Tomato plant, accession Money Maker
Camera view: vertical (180 deg); turntable rotation: 270 degrees
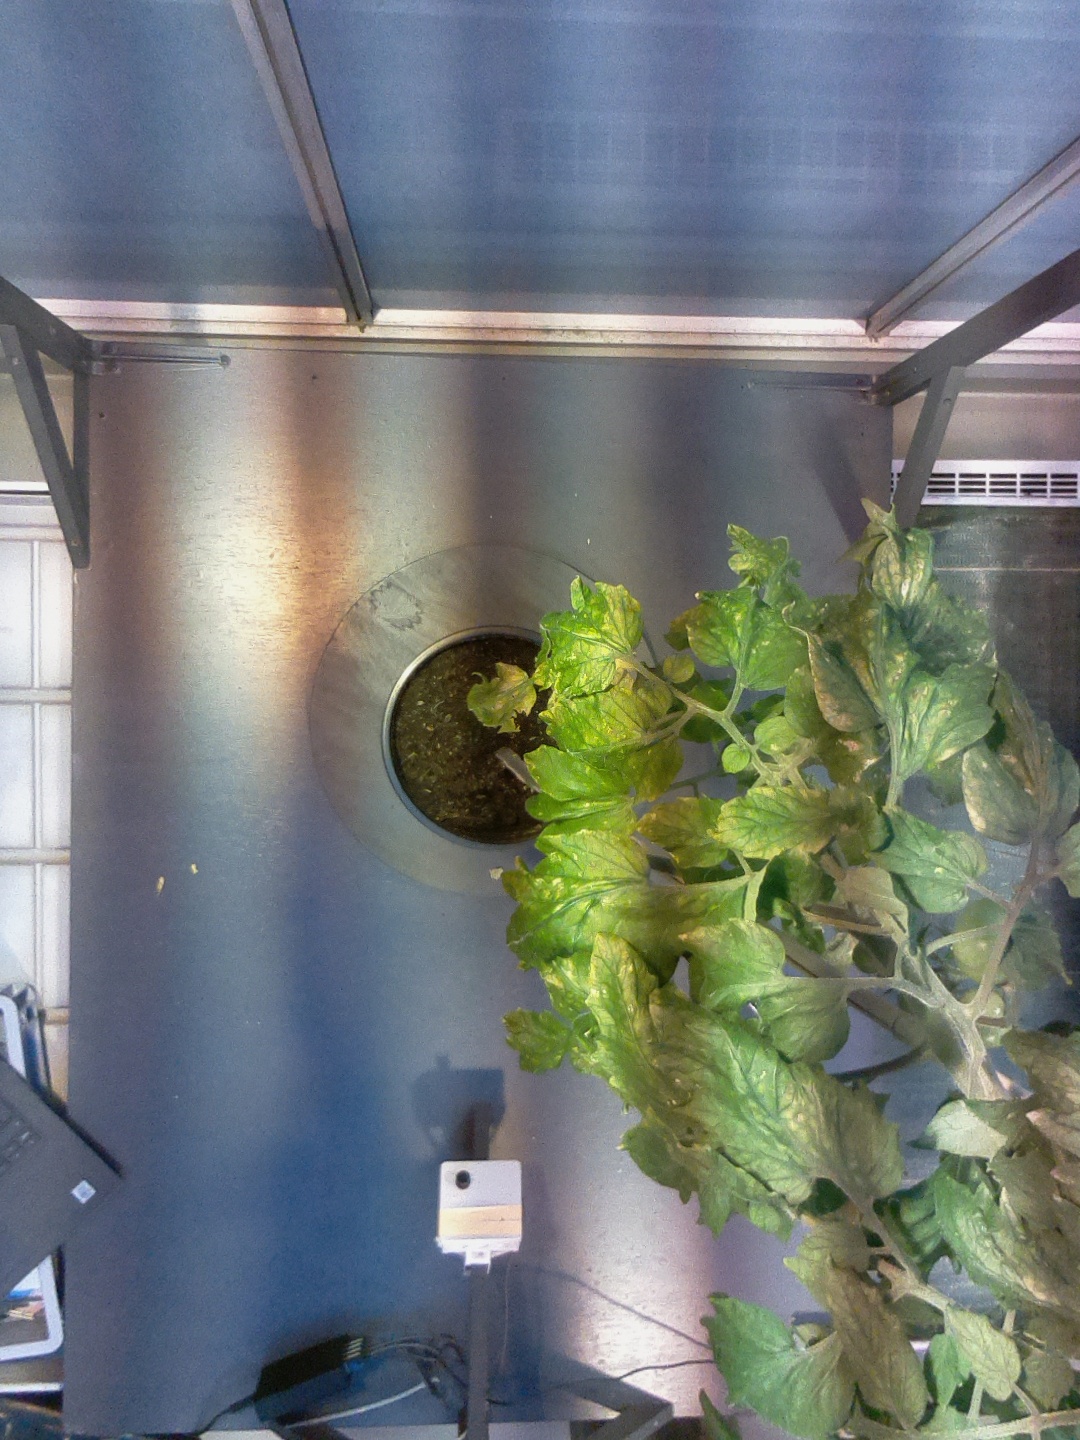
BBCH growth stage 75: 50%-60% of final fruit size